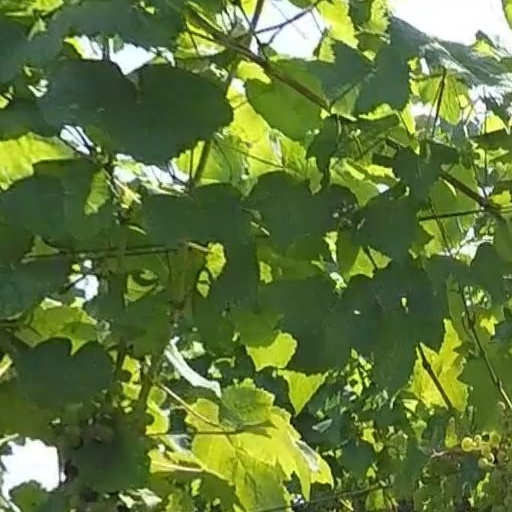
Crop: grape